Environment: real
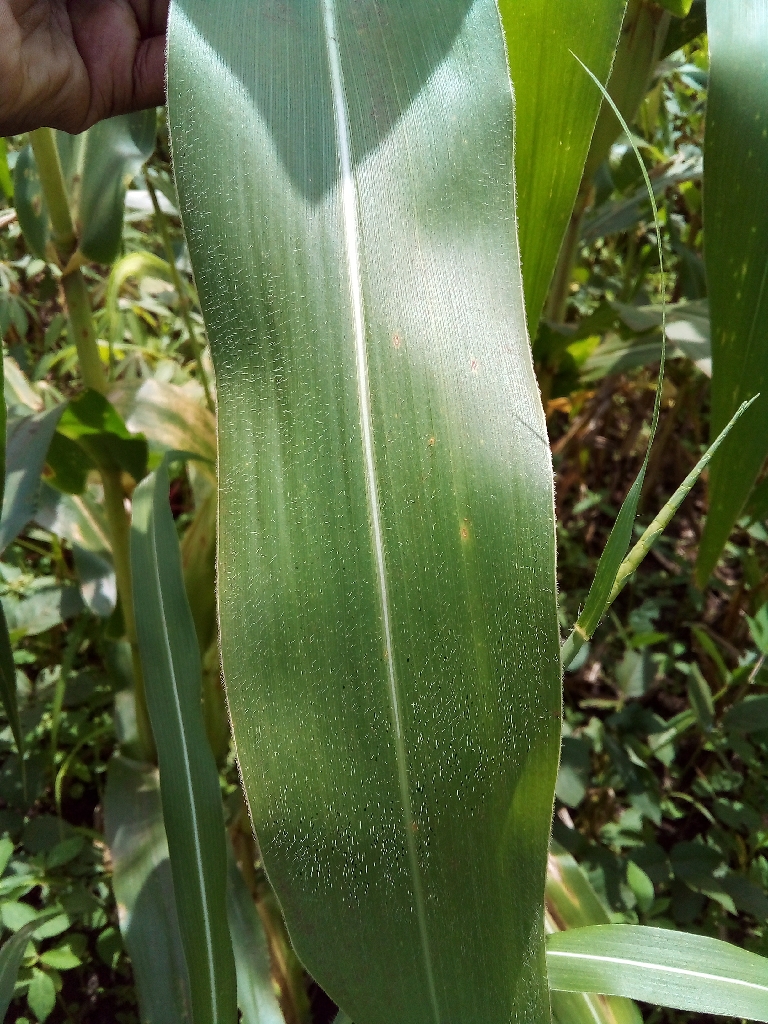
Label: healthy